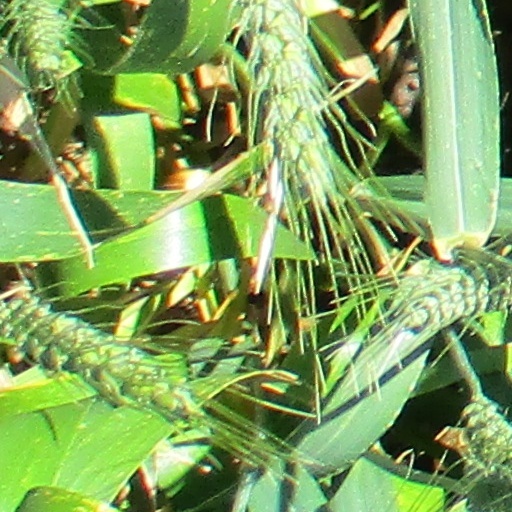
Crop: wheat